German revolution of 1918–1919

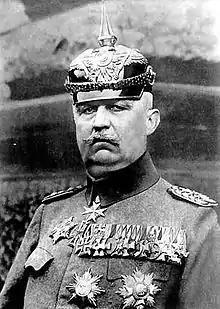
Erich Ludendorff in 1918. His calculated shifting of responsibility for the war's loss from the army to the civilian government gave rise to the stab-in-the-back myth.

On 29 September 1918, the Supreme Army Command informed Emperor Wilhelm II and Chancellor Georg von Hertling that the military situation was hopeless in the face of the enemy's overwhelming advantage in manpower and equipment. General Ludendorff said that a request for an immediate ceasefire should be sent to the Entente powers. In hopes of more favourable peace terms, he also recommended accepting American president Woodrow Wilson's demand that the imperial government be democratised. His aim was to protect the reputation of the Imperial Army by placing the responsibility for the capitulation and its consequences at the feet of the democratic parties and the Reichstag. In a veiled reference to the workers who had struck the armaments plants, the Social Democrats who had helped pass the Reichstag Peace Resolution in July 1917 and the radical Spartacists who wanted a dictatorship of the proletariat, he said to his staff officers on 1 October:I have asked His Majesty to bring into the government those circles to whom we mainly owe it that we have come this far. ... Let them now make the peace that must be made. They should eat the soup they have served up to us!His statement marked the birth of the "stab-in-the-back myth", according to which revolutionary socialists and republican politicians had betrayed the undefeated army and turned an almost certain victory into a defeat.